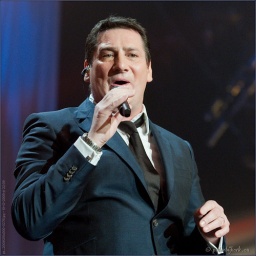
TV registratie van de Top 2000 in Concert - editie 2009Heineken Music Hall AmsterdamRadio 2 en Ned. 3 - NPS